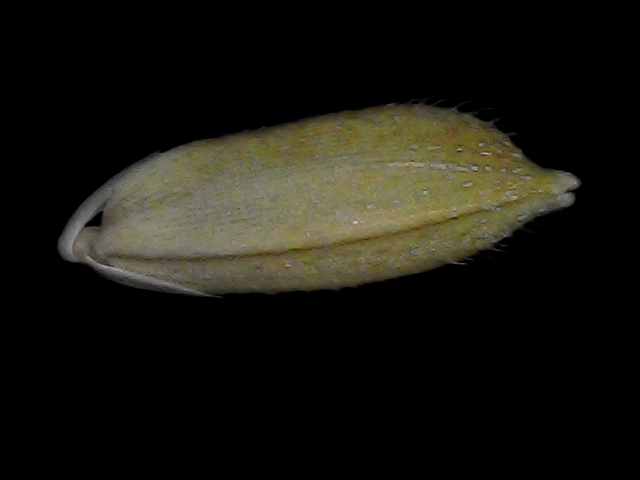
Rice variety: Bd93